Songkok

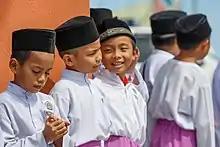
Malay boys wearing songkok as part of their traditional attire in Malaysia

Traditionally, songkok is usually associated as a cap worn by Muslim men, during religious, formal or state occasions. However, in Indonesia, the songkok has become the national headress, with secular nationalist connotations made popular by Sukarno. Numbers of Indonesian nationalist movement activist in early 20th century wore peci such as Sukarno, Mohammad Hatta, and Agus Salim. However, as the first president of Indonesia it was Sukarno that popularised peci – more precisely plain black velvet peci – as national men's cap of Indonesian, and Indonesian male presidents have worn peci as part of their official presidential attire ever since. Indonesian official palace guards also wore peci as part of their uniform. The Paskibraka (Indonesian: "pasukan pengibar bendera pusaka") or flag raising squad in Indonesian independence day ceremony also wear peci, and there is even female peci version with curved back. The Betawi people wear the Songkok as their traditional headdress usually colored dark red. Catholic and Protestant Betawi of Kampung Sawah regularly wear peci as part of traditional attire during church service.